Trine Rønning

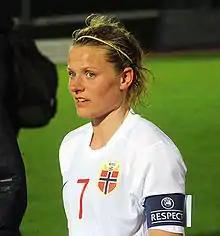
Rønning at the 2015 Algarve Cup

Trine Bjerke Rønning (born 14 June 1982) is a former Norwegian footballer. She has previously played for Trondheims-Ørn and Kolbotn. Since making her Norway women's national football team debut in October 1999, she has won over 150 caps. Rønning represented her country at the 2005, 2009 and 2013 editions of the UEFA Women's Championship, after being a non-playing squad member in 2001. She also played at the 2003, 2007, 2011 and 2015 FIFA Women's World Cups, as well as at the 2008 Olympic football tournament. In February 2015 she was appointed captain of the national team.